Georg Friedrich Grotefend

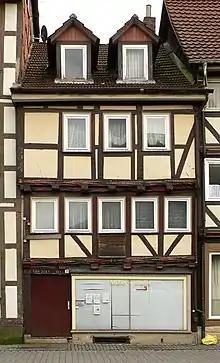
Native house of Grotefend in Hann. Münden

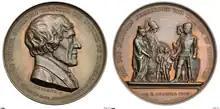
Medal of Georg Friedrich Grotefend 1848

He was born at Hann. Münden and died in Hanover. He was educated partly in his native town, partly at Ilfeld, where he remained until 1795, when he entered the University of Göttingen, and there became the friend of Heyne, Tychsen and Heeren. Heyne's recommendation procured for him an assistant mastership in the Göttingen gymnasium in 1797. While there he published his work "De pasigraphia sive scriptura universali" (1799), which led to his appointment in 1803 as prorector of the gymnasium of Frankfurt, and shortly afterwards as conrector. In 1821 he became director of the gymnasium at Hanover, a post which he retained until his retirement in 1849.